Tasmanian languages

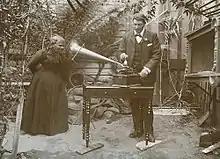
Recording the songs of Fanny Cochrane Smith by using a phonograph.

It is unknown if the Tasmanian "lingua franca" was a koine, creole, pidgin, or mixed language. However, its vocabulary was evidently predominantly that of the eastern and the northeastern languages because of the dominance of those peoples on the settlements.